New York State Route 104B

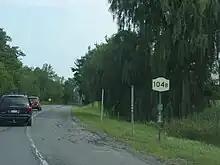
A rotting NY 104B shield at the junction with NY 104 in New Haven

When NY 3 was first assigned, it extended westward to Niagara Falls, mostly by way of modern NY 31, Ridge Road and NY 104. In the 1930 renumbering of state highways in New York, the NY 3A through NY 3C and NY 3E designations were assigned to four spur routes of NY 3 in western and central New York. By the following year, a connector linking NY 3 in New Haven to NY 3C in the town of Mexico via the hamlets of New Haven, Demster, and Texas was designated as NY 3D. The suffixes of all of NY 3's suffixed routes were increased by one letter (A to B, and so on) following the establishment of a new NY 3A in Niagara County. Thus, NY 3C became NY 3D while the pre-existing NY 3D was renumbered to NY 3E.